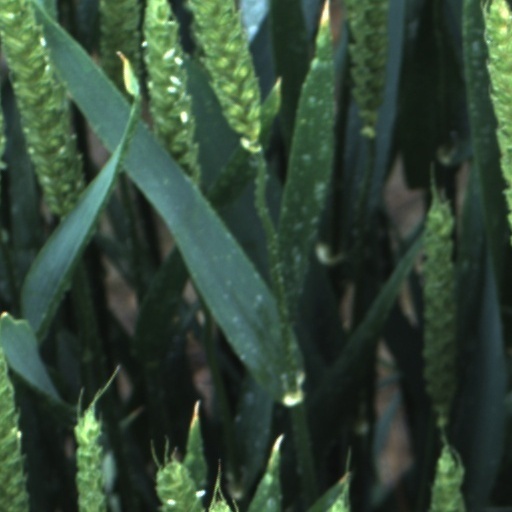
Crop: wheat